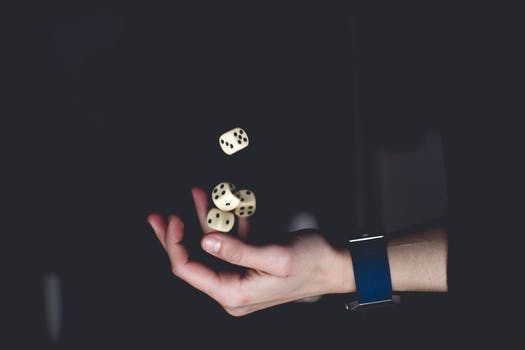
Label: No Watermark